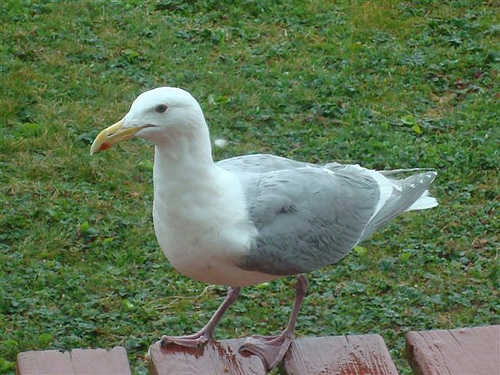
a large bird with a yellow beak, grey wings and tail, webbed feet, and the rest of it is white.
this bird is white with grey on its wings and an orange beak.
this is a large white bird with a grey wing and a large orange beak.
this white bird has webbed feet and a thick, yellow beak.
this is a large bird with a white head and white thick neck, the wings are light grey.
this bird is medium sized with a white body, curved yellow beak, and gray feathers.
this bird has a white crown as well as a large yellow billa large bird with a white head, breast, and belly and grey wings and tail.
this bird is covered in grey and white feathers and has a hooked break and webbed feet.
a large white bird, with grey wings, and a sharp bill.
Species: California Gull